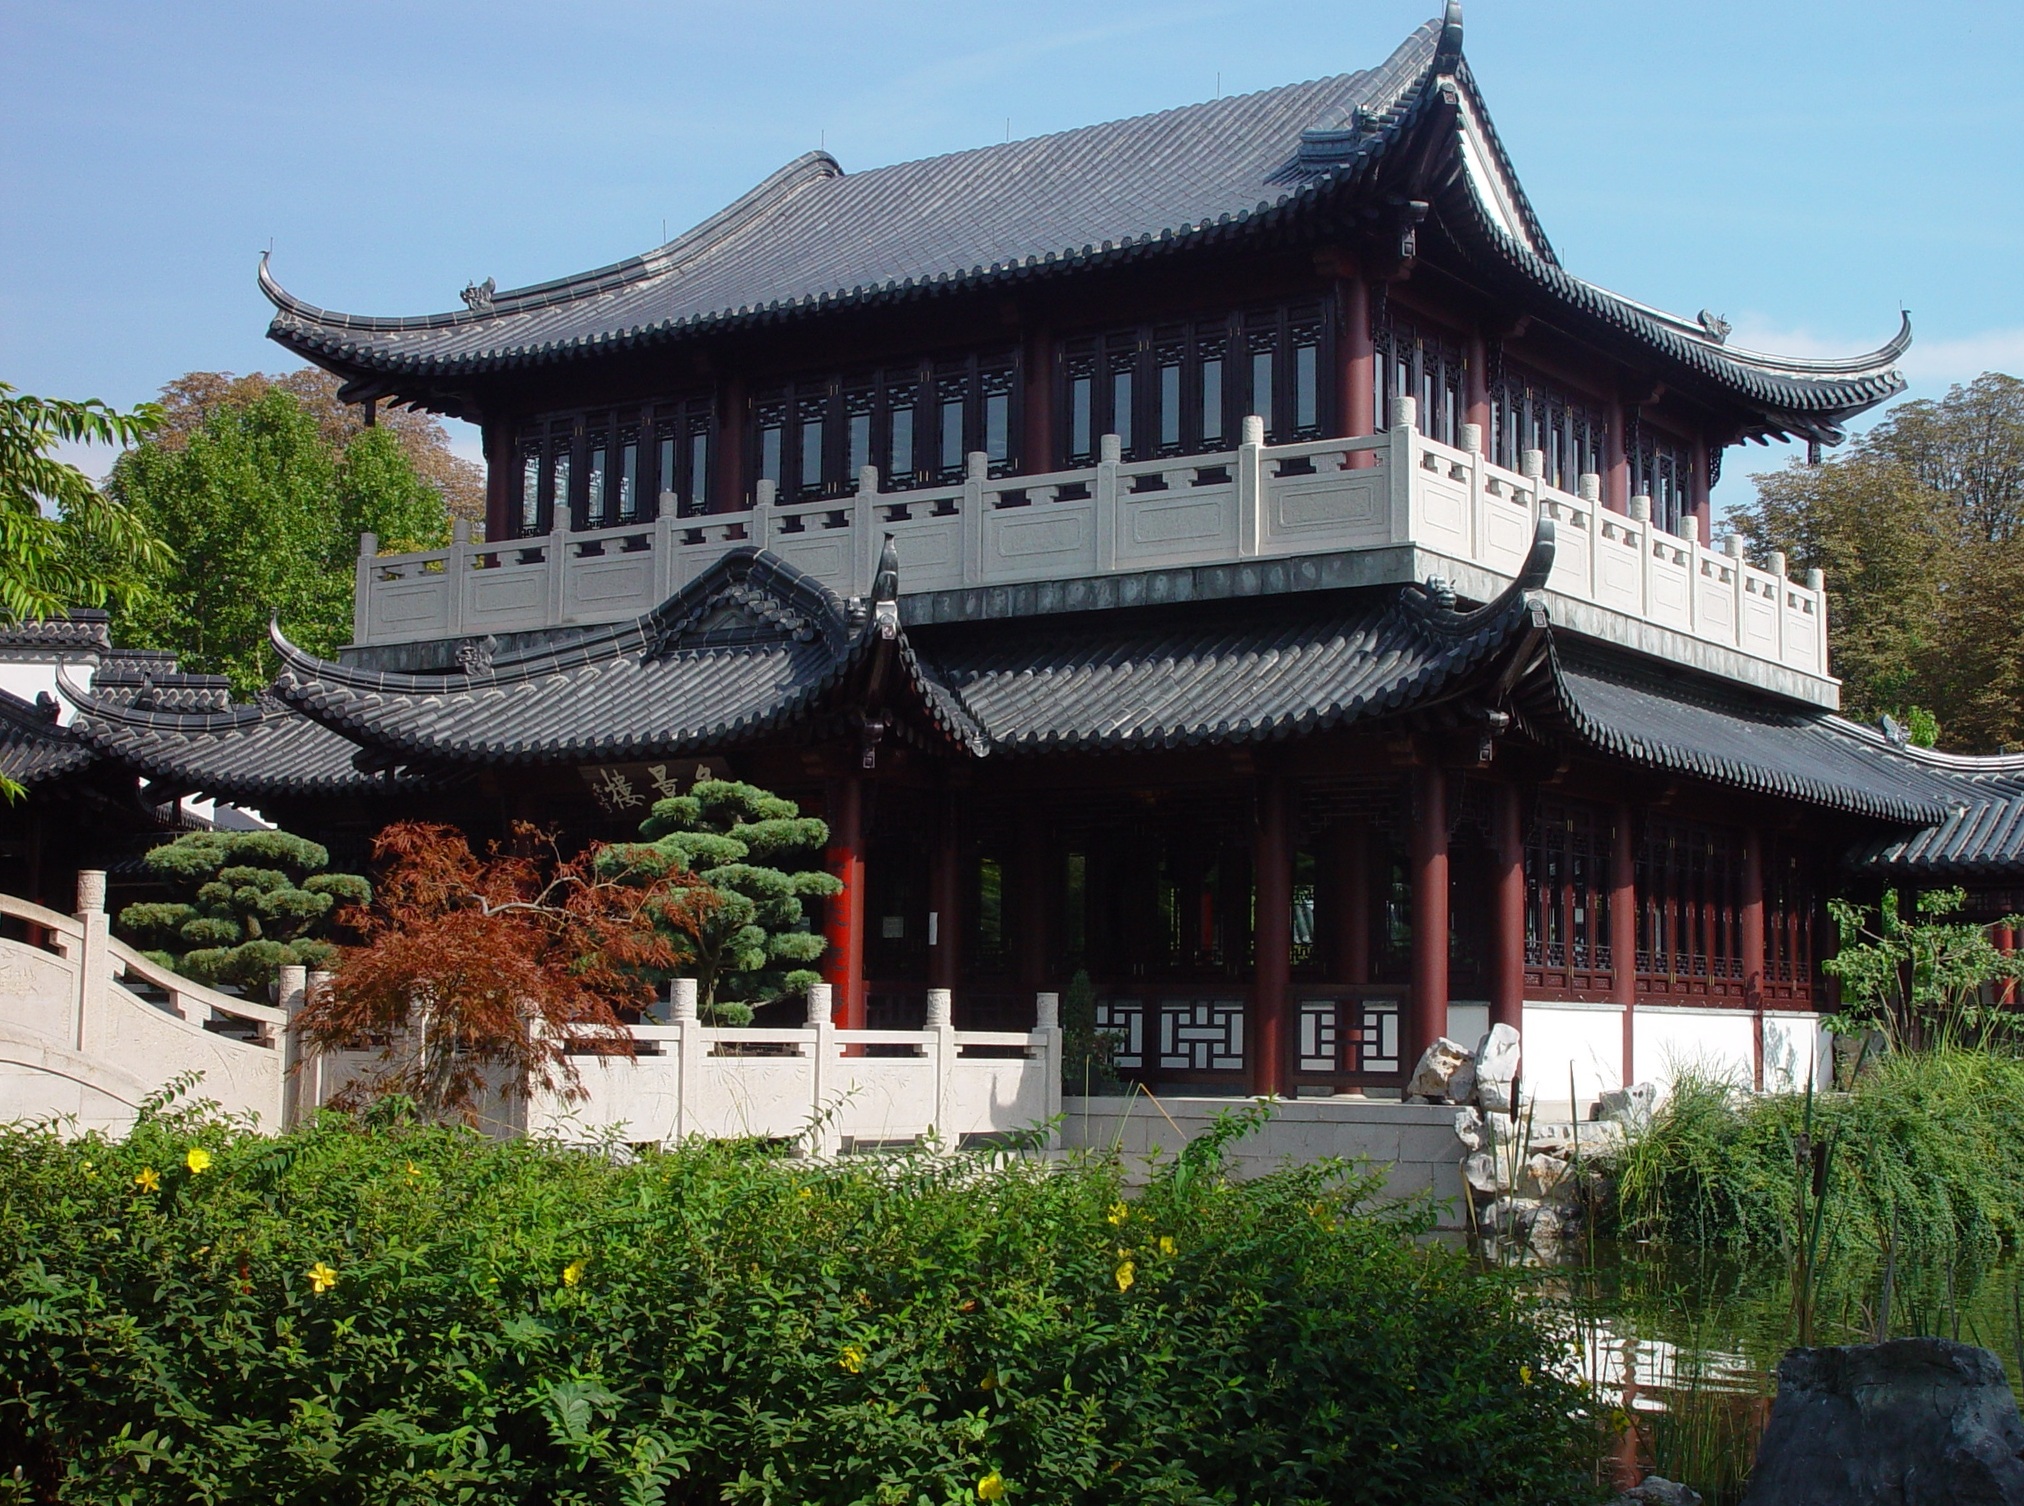
building, palace, park, garden, botanical, place of worship, temple, monastery, shrine, estate, chinese architecture, mannheim, pagoda, tea house, baden wurttemberg, historic site, luisenpark, shinto shrine